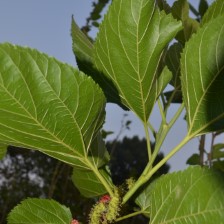
Variety: ChiangMaiBuriram60